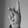
ASL letter: K